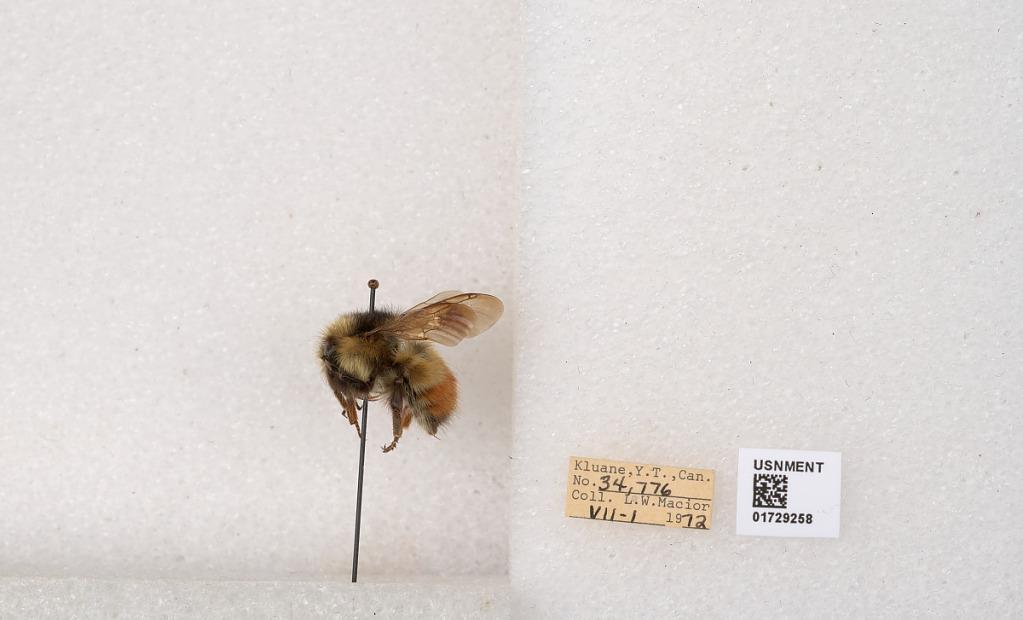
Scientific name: Bombus flavifrons Cresson
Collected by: L. Macior
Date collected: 1972-7-1
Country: Canada
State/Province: Yukon Territory
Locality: Kluane National Park and Reserve
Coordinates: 60.7493, -139.504